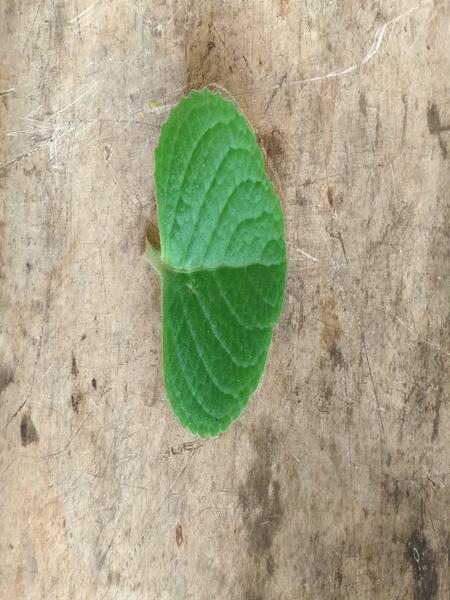
Plant: Doddpathre